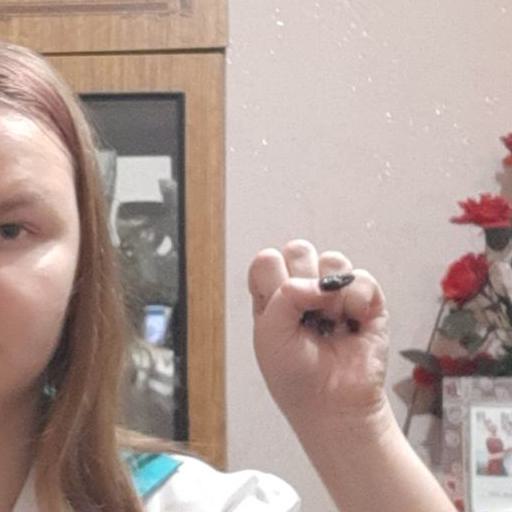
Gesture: fist